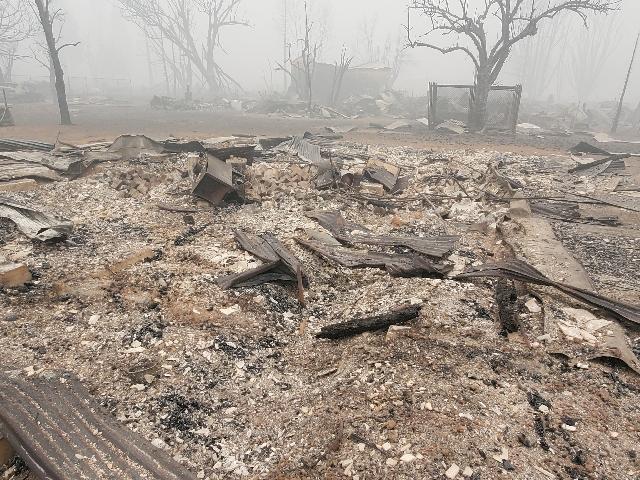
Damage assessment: destroyed